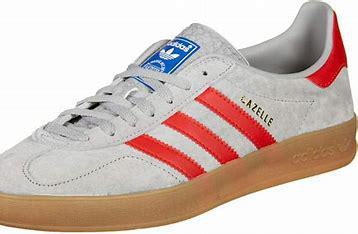
Brand: Adidas
Model: Gazelle Indoor